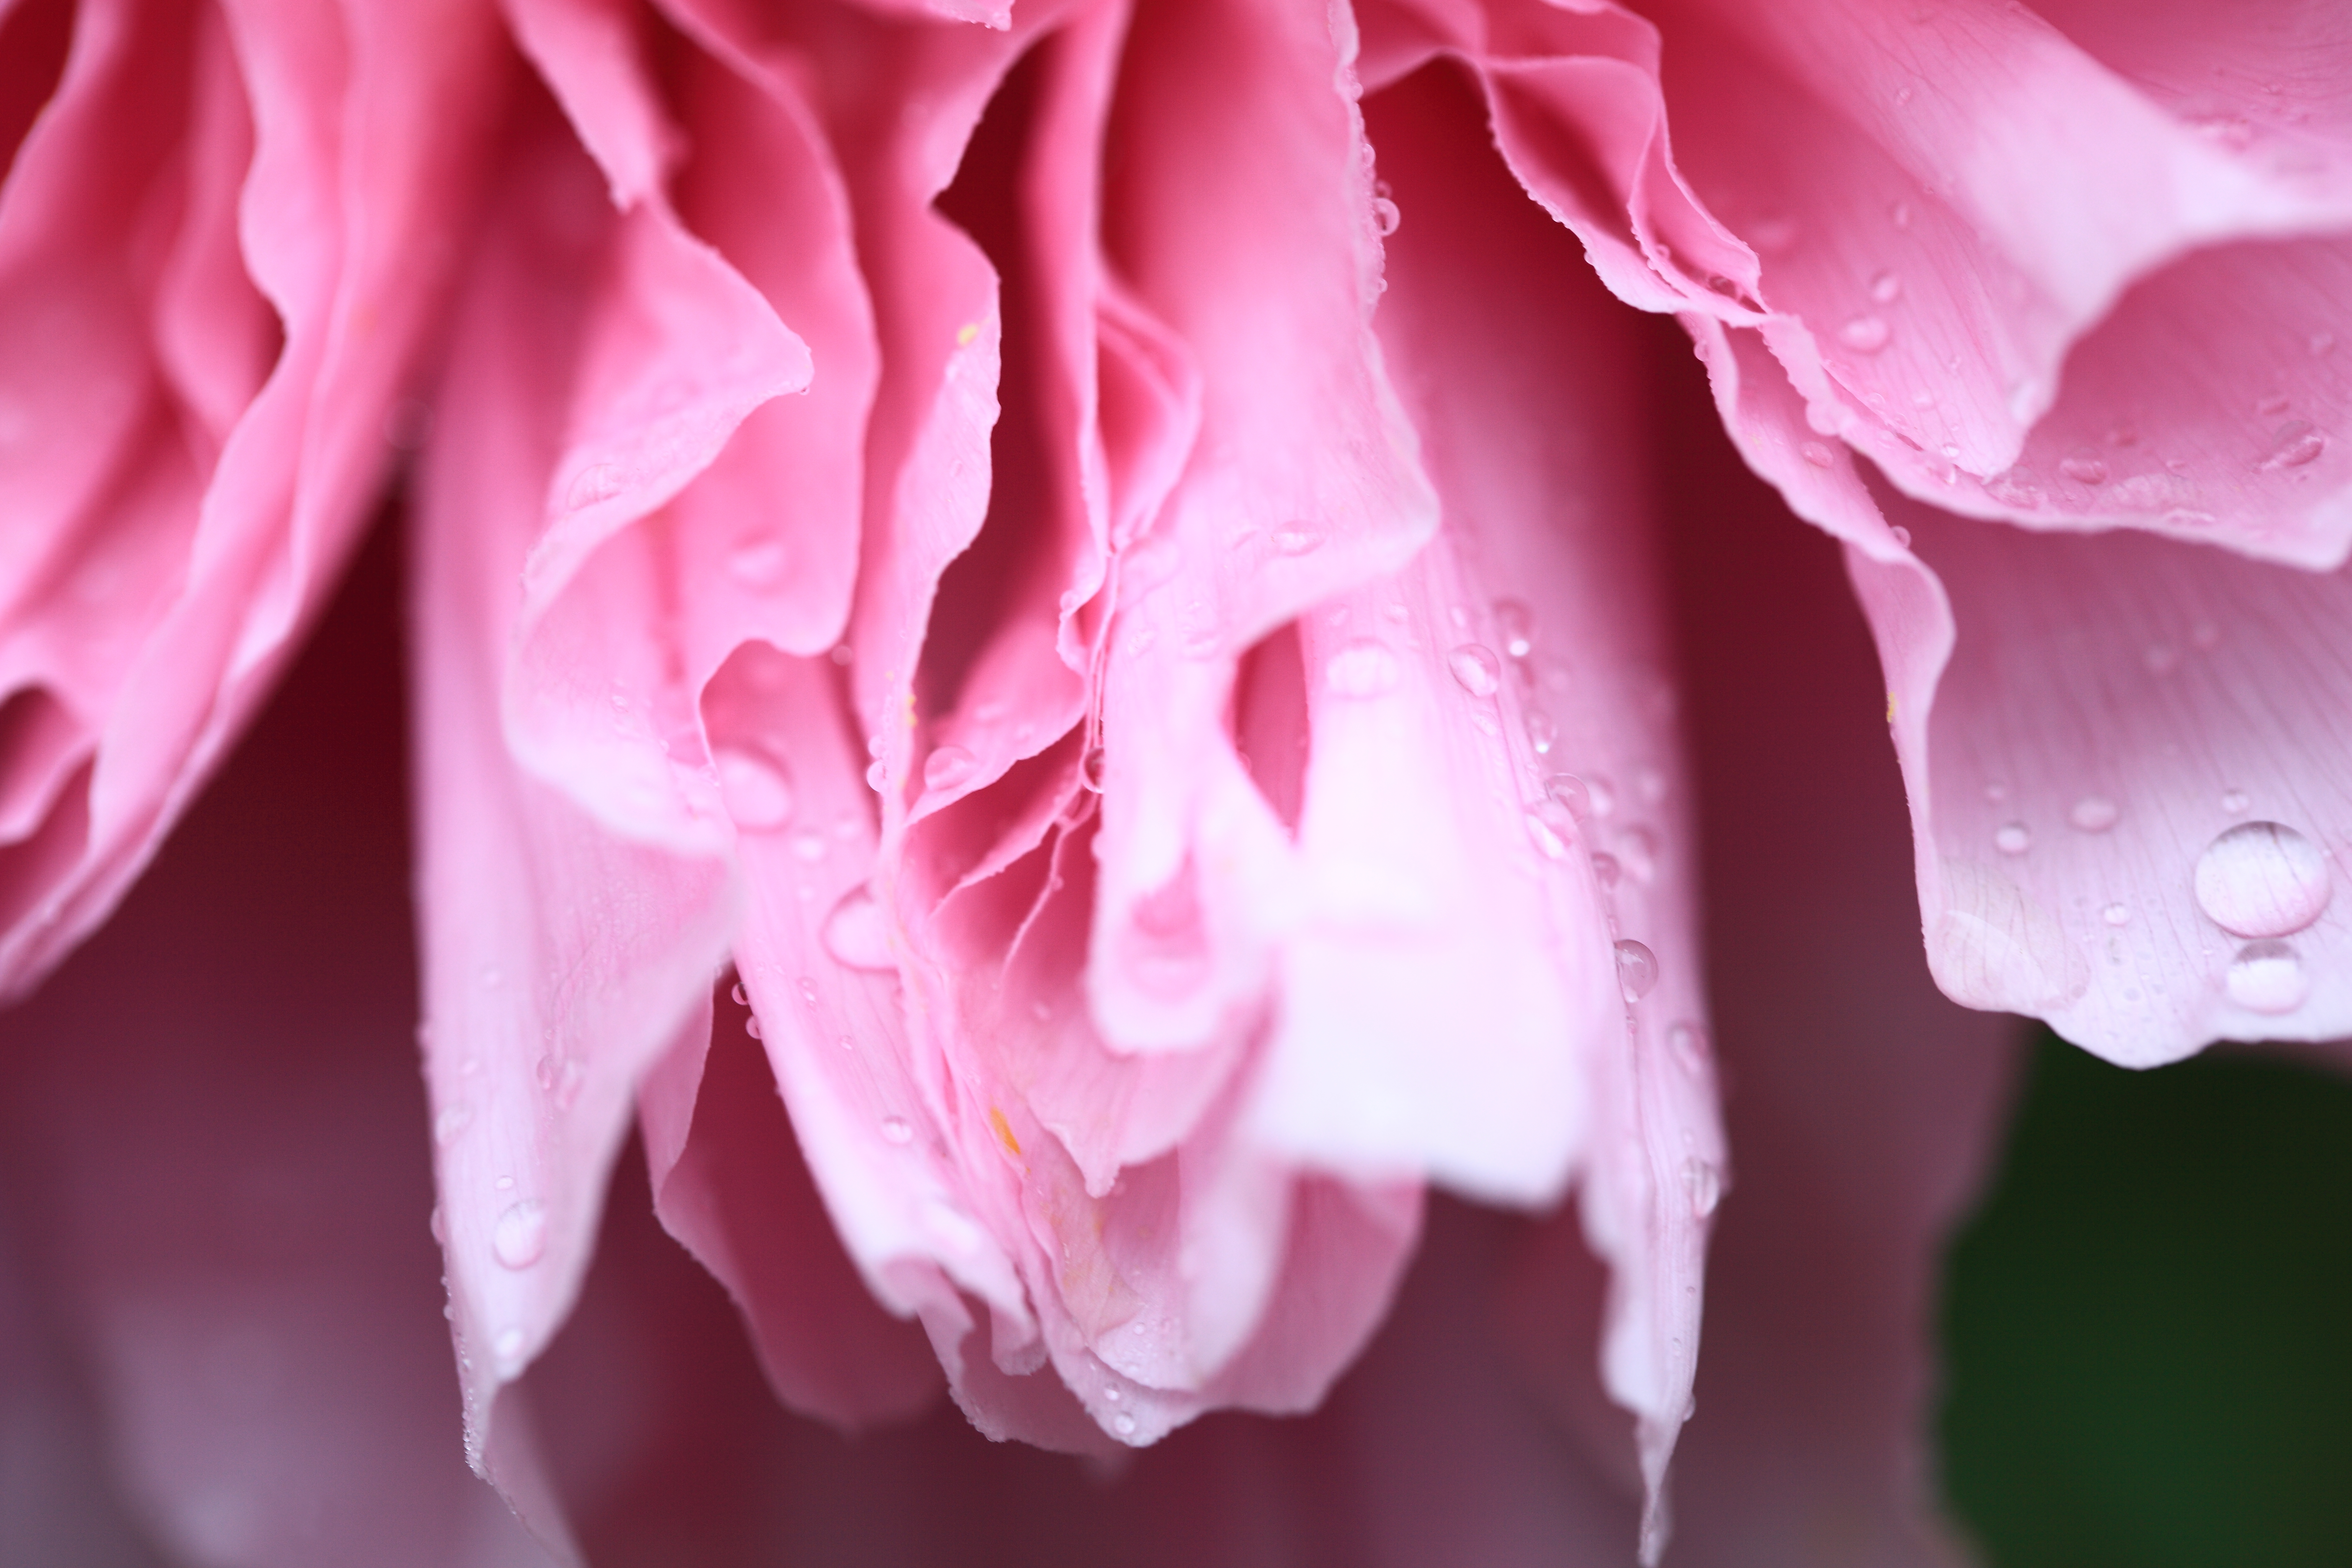
blossom, plant, photography, flower, petal, rose, high, pink, flora, close up, temple, 5d, hires, markii, hi, res, resolution, chiba, peony, paeonia, suffruticosa, kannonji, macro photography, flowering plant, garden roses, rose family, plant stem, land plant